Blackdown Rings

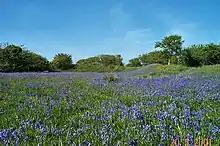
Blackdown Rings

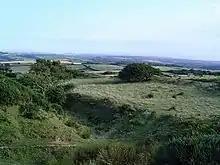
Blackdown Rings

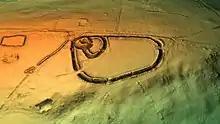
3D view of the digital terrain model

The Blackdown Rings are the earthworks of an Iron Age hill fort near the hamlet of Hazelwood in Devon, England. The fort is situated on a hilltop approximately above sea level, in a commanding position above the River Avon.